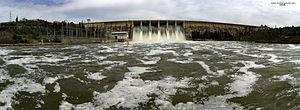
Cet article recense les zones humides de l'Espagne concernées par la convention de Ramsar.